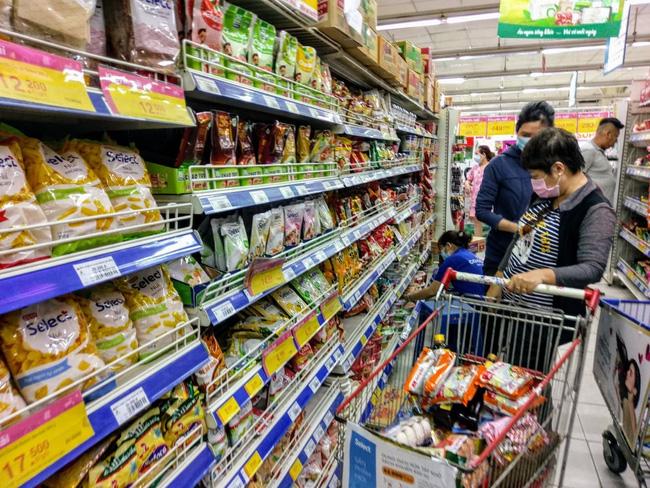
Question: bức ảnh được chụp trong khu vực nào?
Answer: một siêu thị